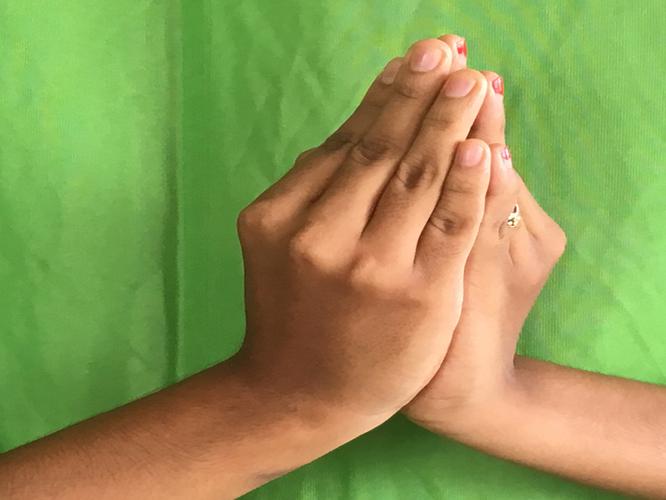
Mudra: Kapotham
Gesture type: double_hand